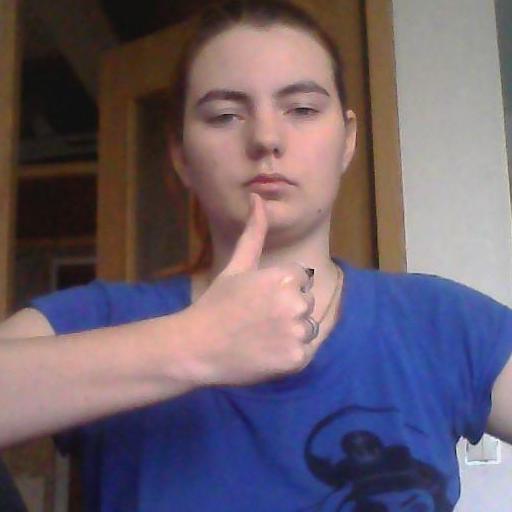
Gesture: like